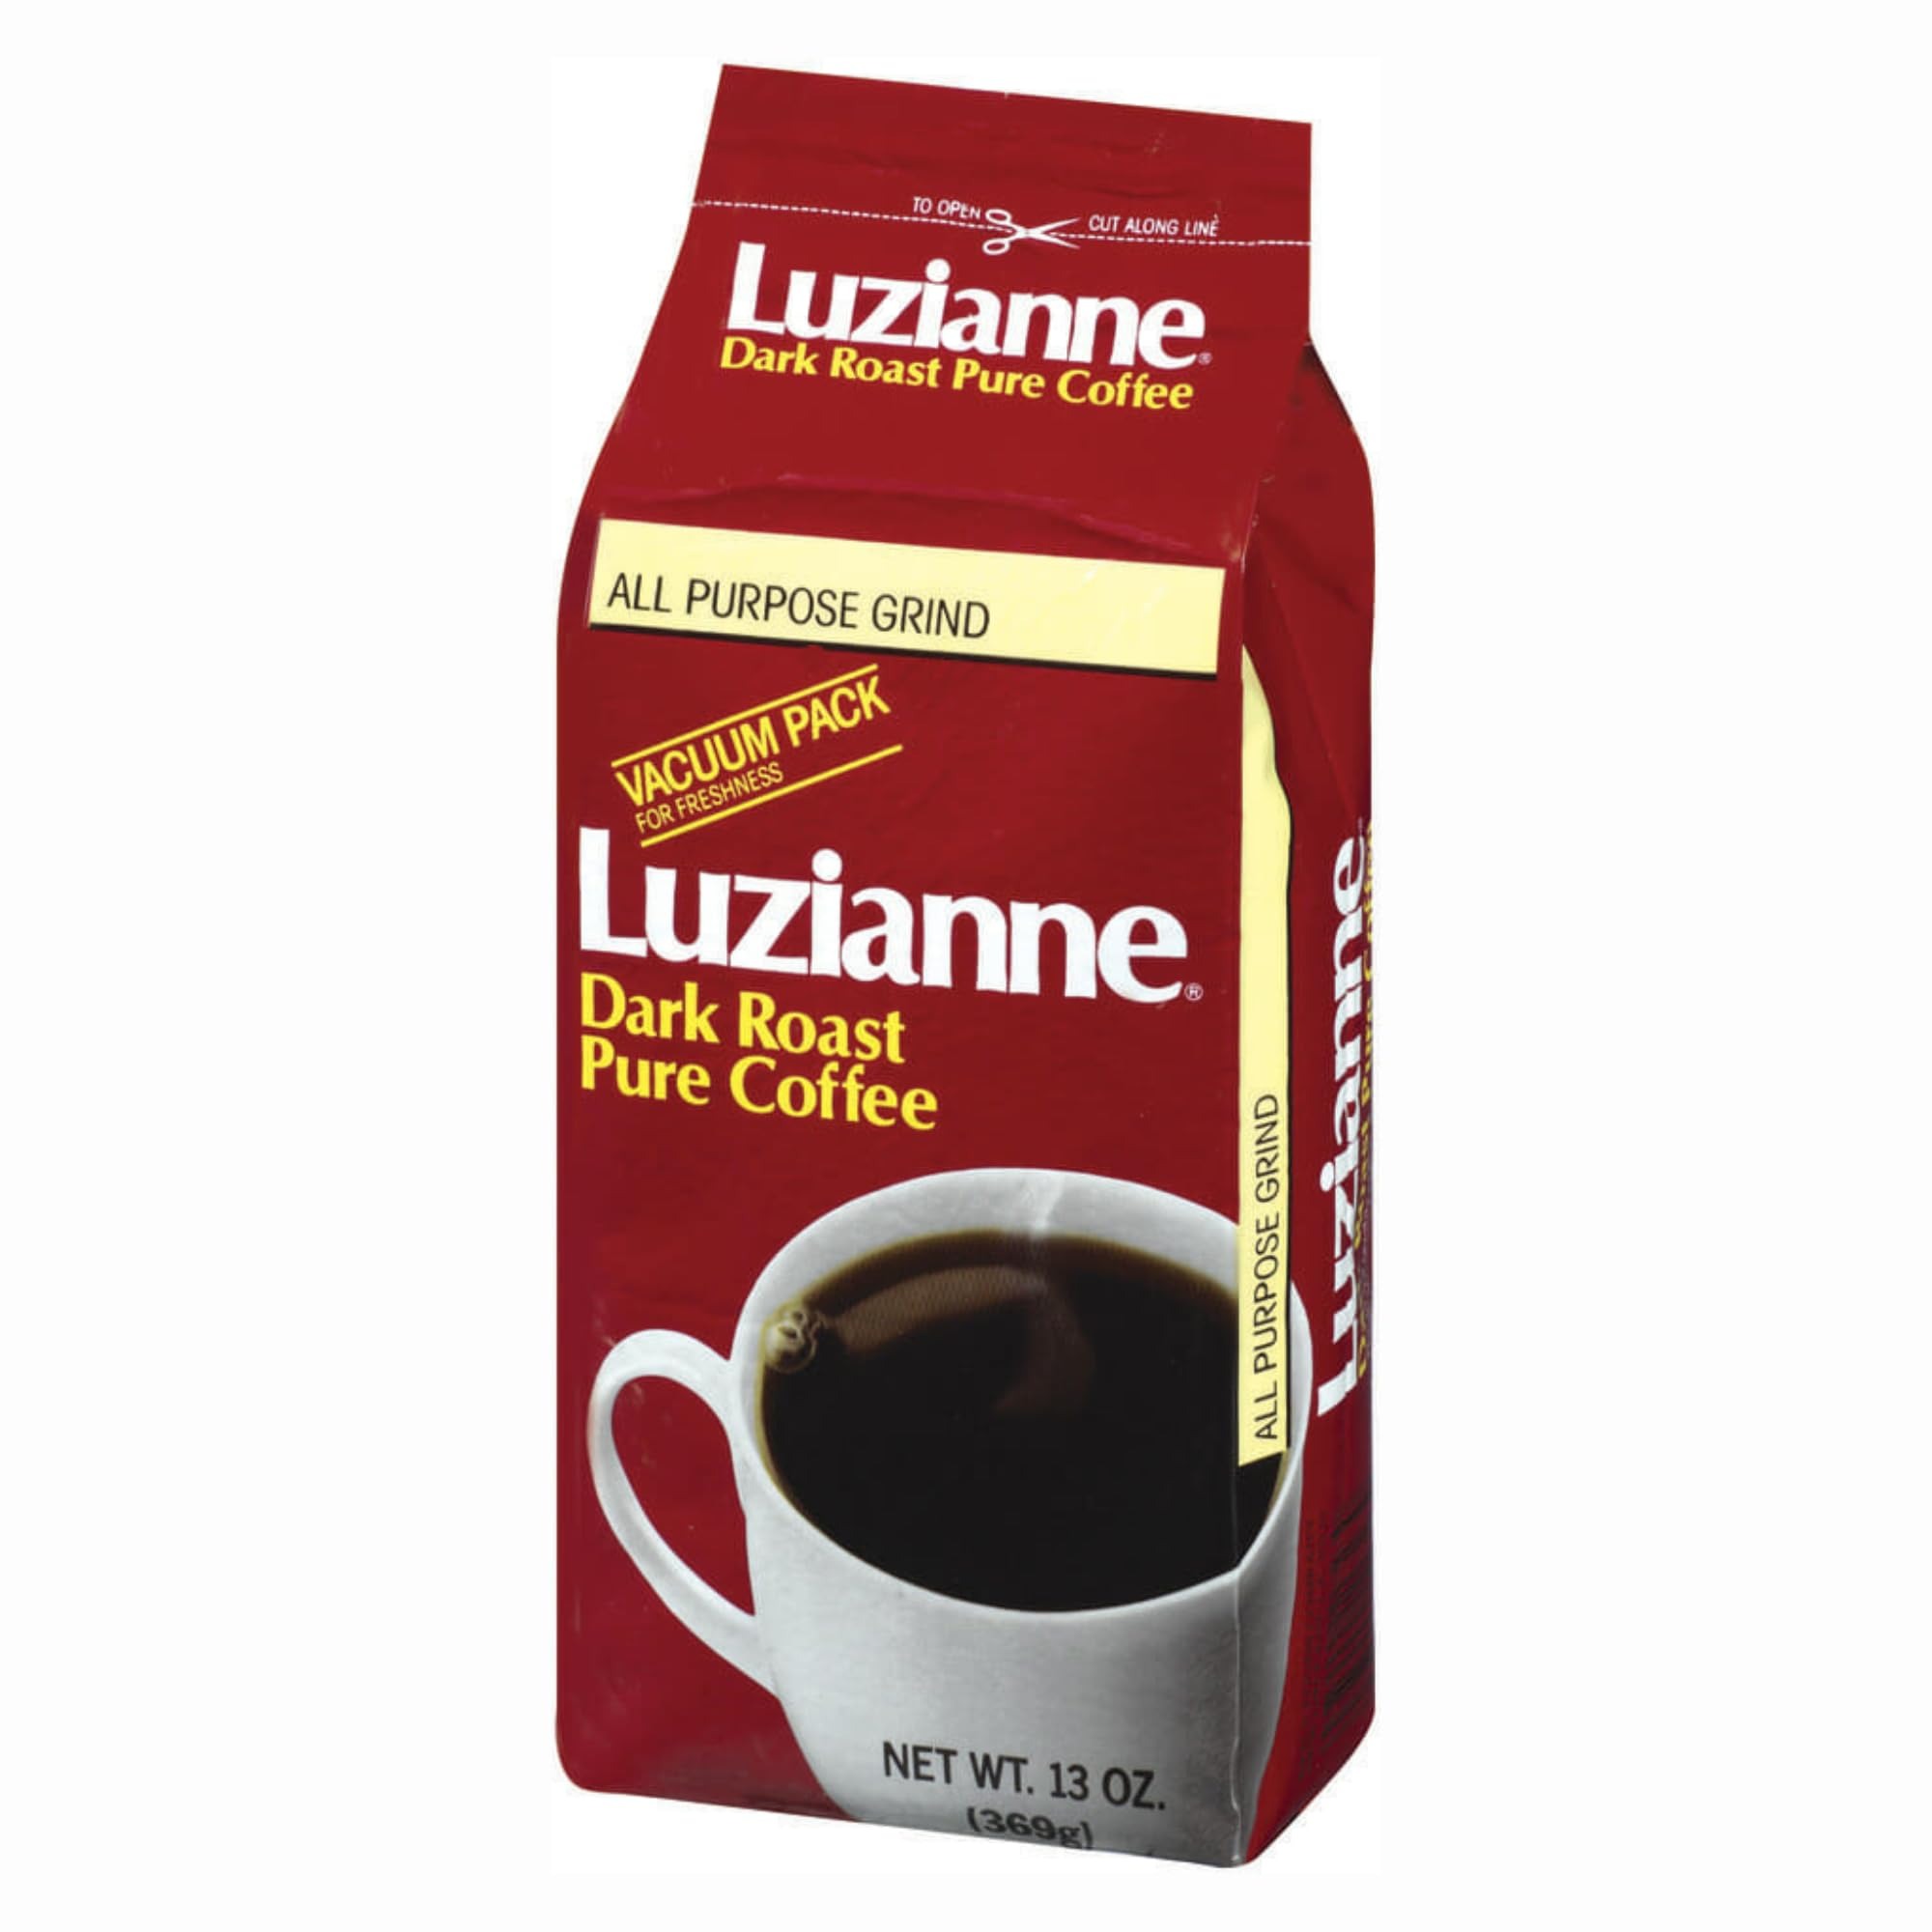
Item Name: Luzianne Pure Coffee Dark Roast Ground Coffee, 13oz Bag (Pack of 4)
Bullet Point 1: Dark Roast Coffee Blend: This special blend of ground coffee is made of the finest 100% Arabica coffee beans. It's full of rich taste without the bitterness
Bullet Point 2: Versatile brewing options: Whether you prefer to use a drip coffee maker, French press, or any other brewing method, Luzianne Dark Roast Ground Coffee is versatile and can be brewed to perfection in any of these devices.
Bullet Point 3: For Coffee Lovers: For generations our coffee has been a favorite with coffee lovers for its smooth, classic Louisiana aroma and flavor. It comes in an all-purpose grind and vacuum sealed for freshness
Bullet Point 4: Authentic Teas and Coffees: Our iced tea and coffee blends have been a fan favorite since 1902! Check out our array of products like single-serve pods, iced tea bags, concentrates and bottled drinks.
Bullet Point 5: Luzianne Heritage: Our Family business has focused on tea and coffee for over 100 years. Luzianne founder William B. Reily helped to spread the popularity of tea and coffee across America
Value: 52.0
Unit: Ounce

Price: 17.98